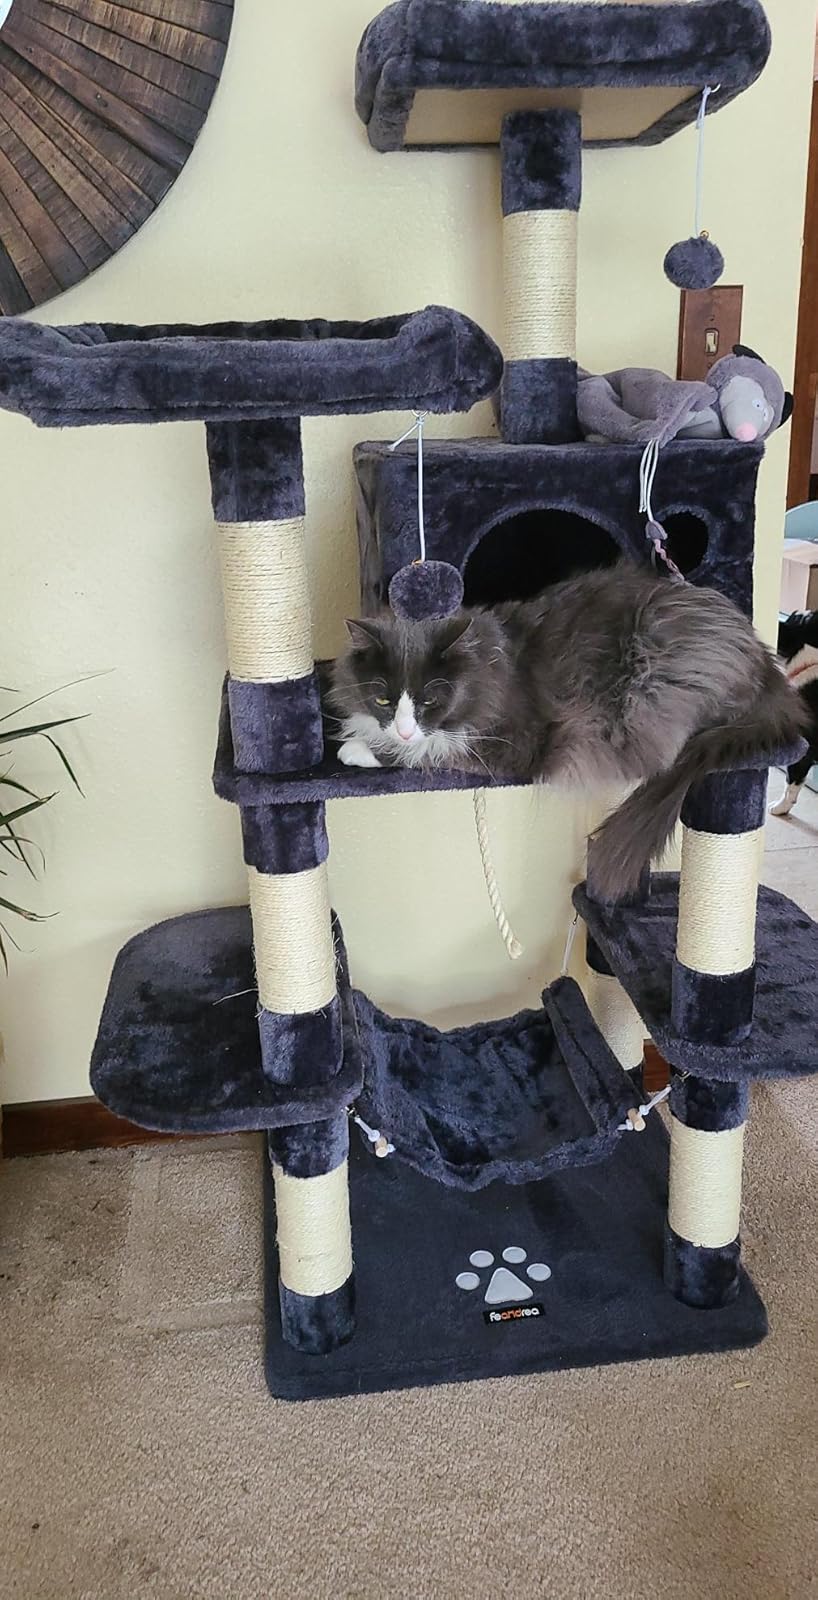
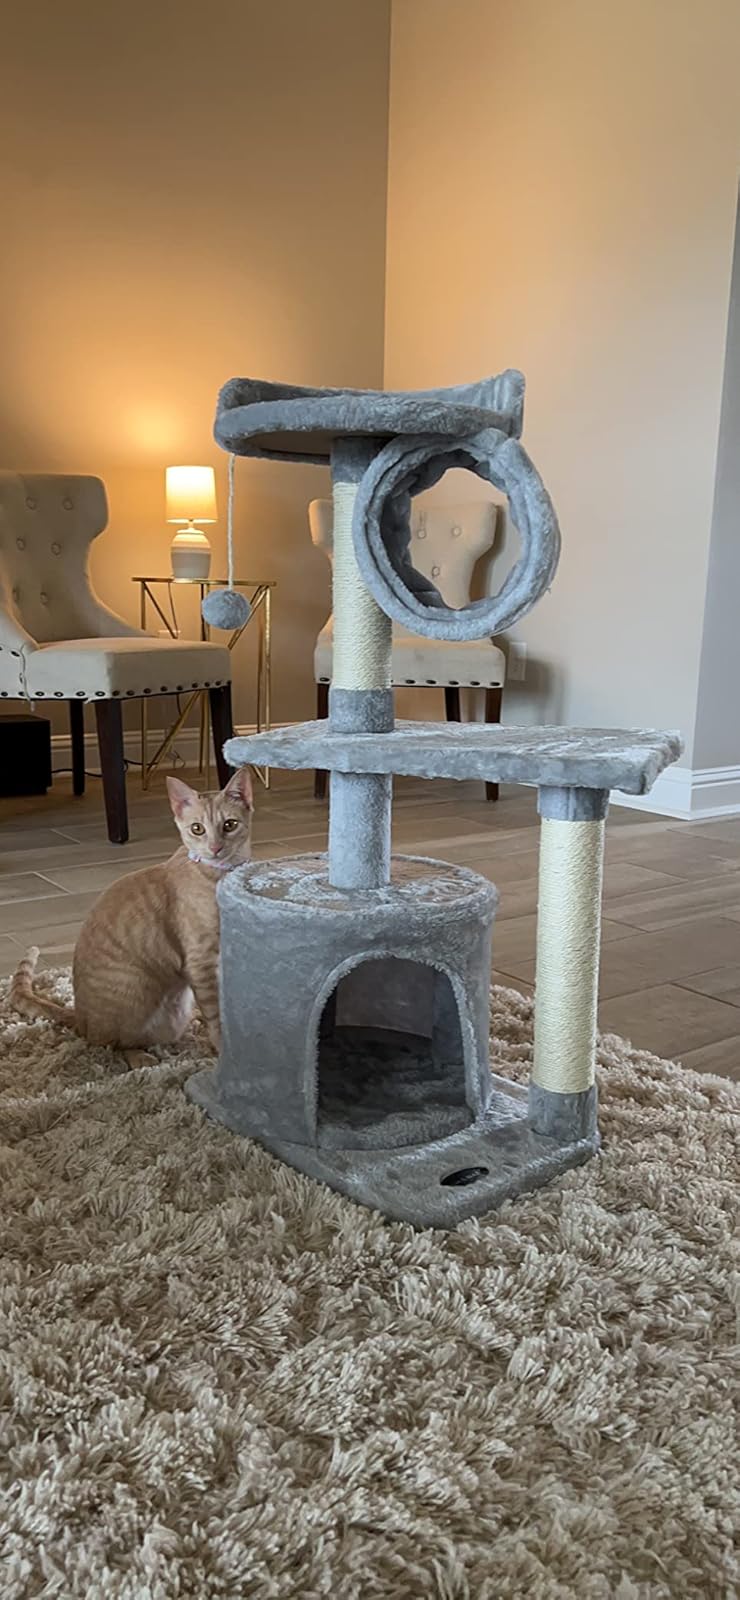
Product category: items_cat tree
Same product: no